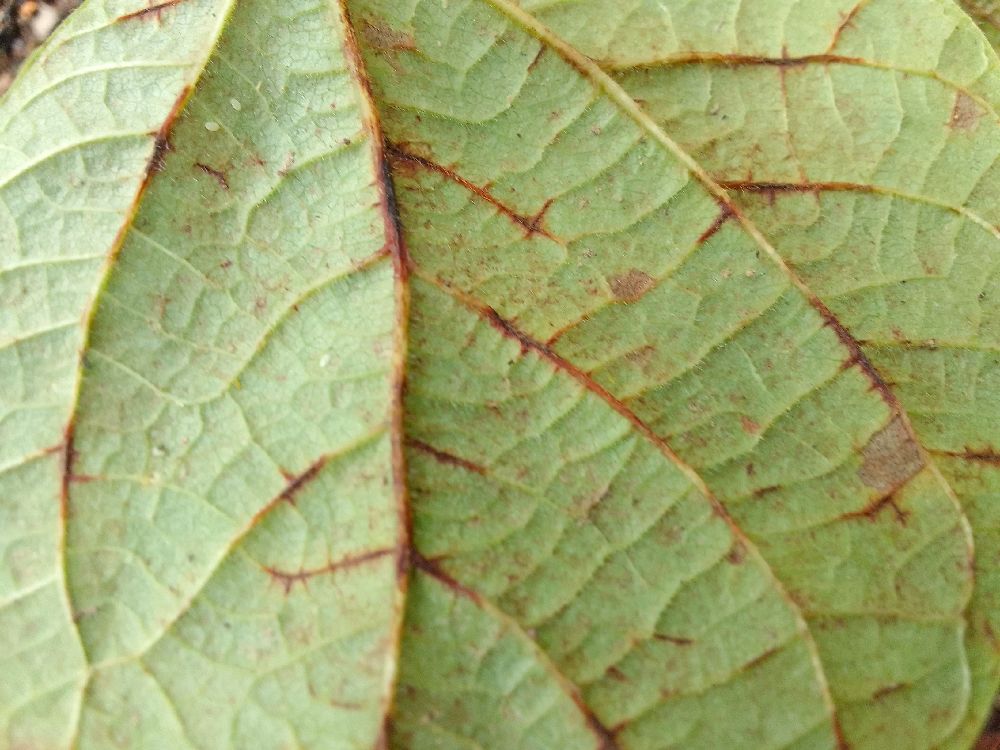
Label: anthracnose